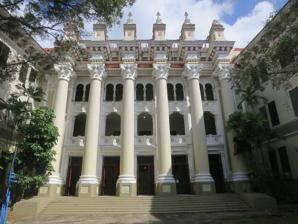
Building: Central High School (San Juan, Puerto Rico)
Country: Puerto Rico
Year built: 1925
Historic school in San Juan, Puerto Rico United States historic place Central High School U.S. National Register of Historic Places Puerto Rico Historic Sites and Zones Central High School in San Juan Location Ponce de Leon Ave., Santurce, Puerto Rico Coordinates 18°26′53″N 66°04′11″W / 18.44815°N 66.06977°W / 18.44815; -66.06977 Area less than one acre Built 1925 Architect Adrian C. Finlayson Architectural style Spanish Renaissance MPS Early Twentieth Century Schools in Puerto Rico TR NRHP reference No. 87001309 RNSZH No. 2000-(RMSJ)-00-JP-SH Significant dates Added to NRHP August 4, 1987 Designated RNSZH February 3, 2000 Central High School , also known as La Central or La Central High , is a school located in Santurce barrio of San Juan, Puerto Rico . The 1925-built building was listed on the U.S. National Register of Historic Places in 1987 and on the Puerto Rico Register of Historic Sites and Zones in 2000. It is a three-story, U-shaped building with Spanish Renaissance architecture . Its National Register nomination asserts that "Central High School is, for many reasons, the most important school structure built in Puerto Rico in the first decades of the XXth century." It was built as part of a building program that also yielded the Ponce High School , built in 1915, and the Gautier Benítez High School in Caguas, built in 1924. References